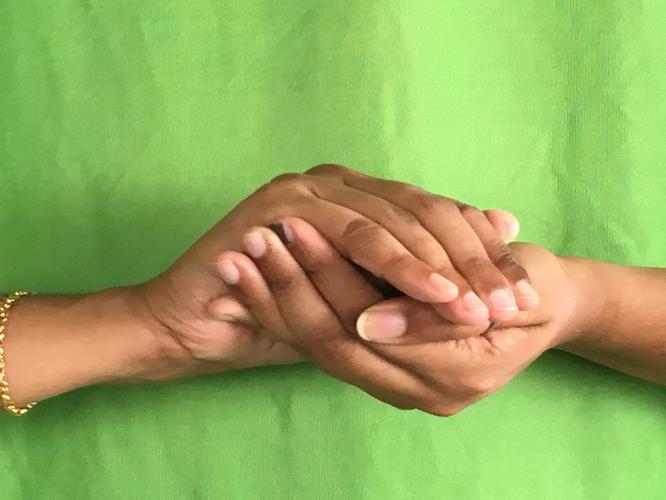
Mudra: Samputa
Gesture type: double_hand